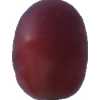
Label: pink_grape